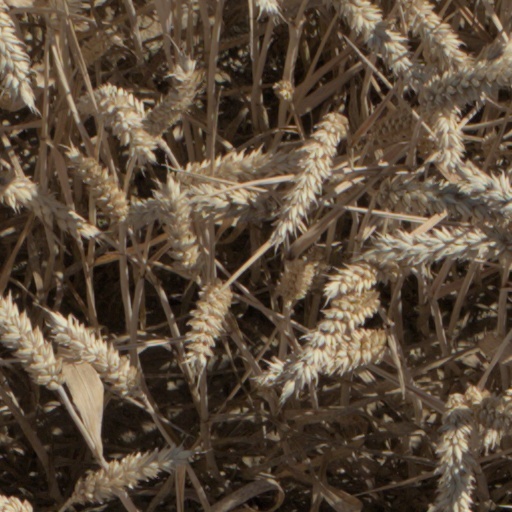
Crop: wheat